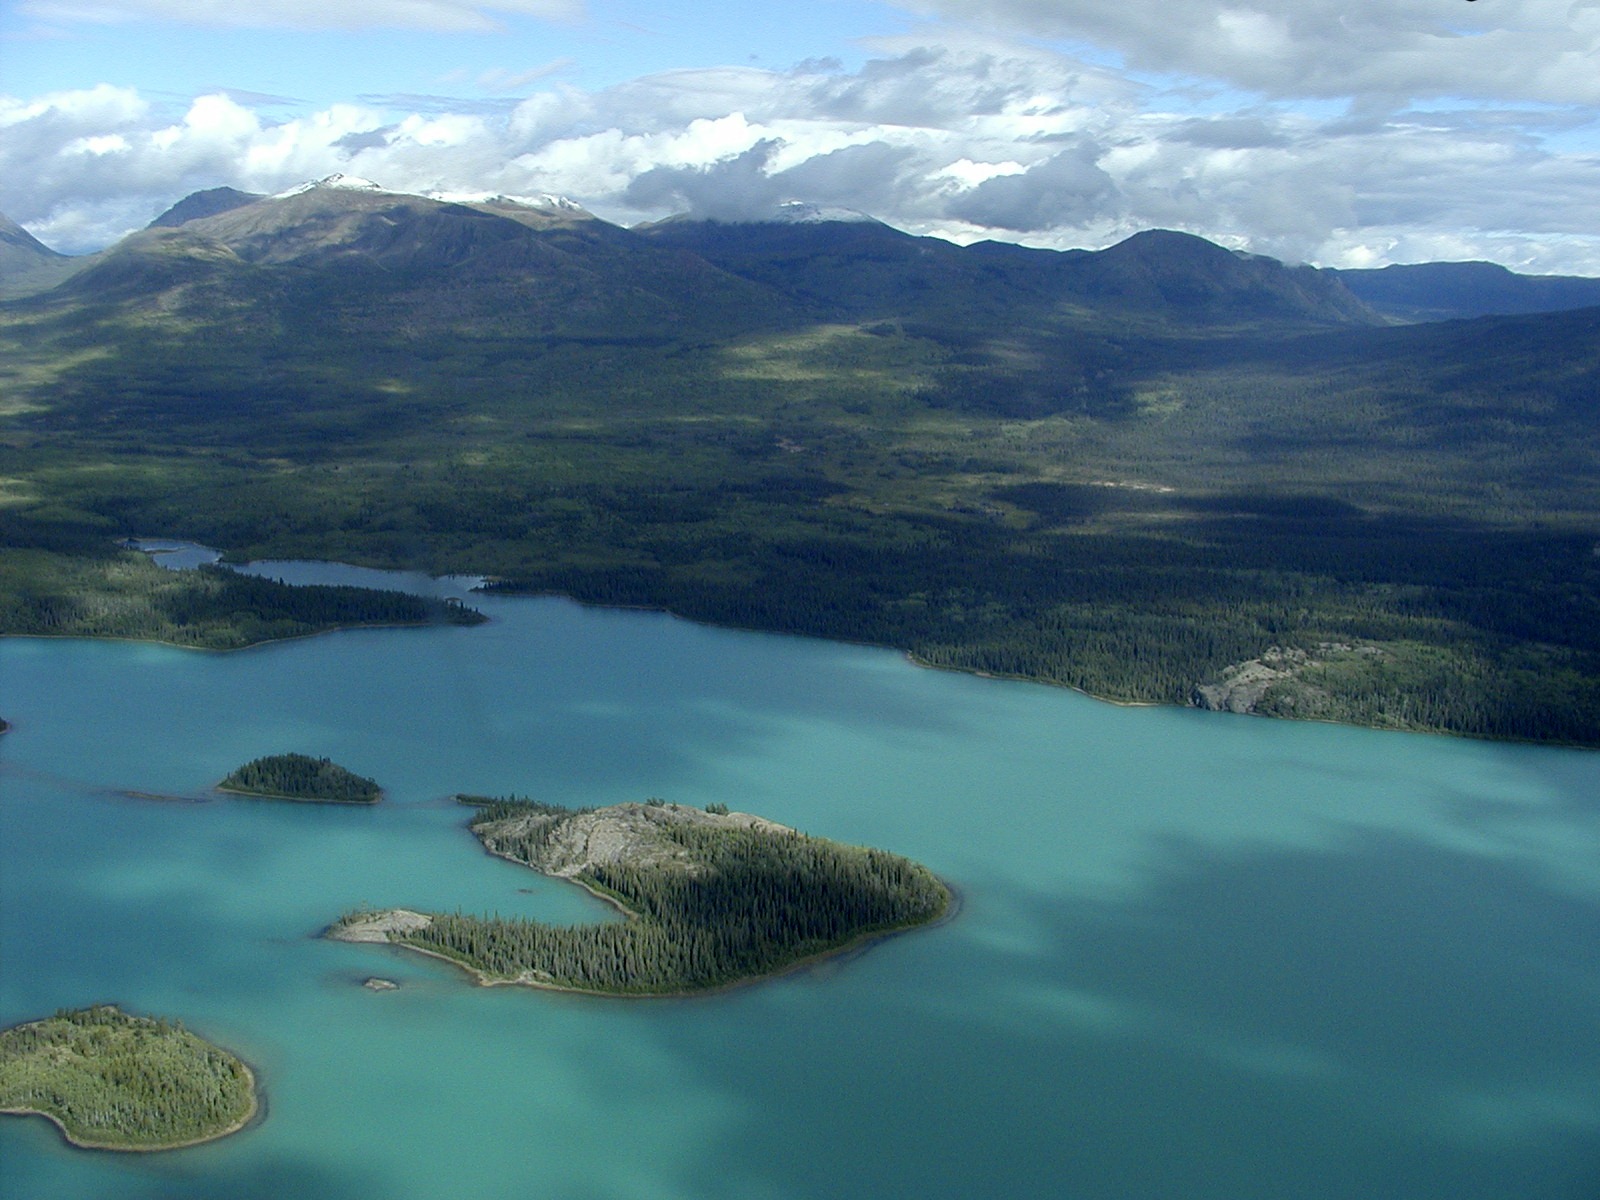
landscape, sea, nature, outdoor, wilderness, mountain, lake, view, land, mountain range, wild, environment, reflection, scenic, natural, scenery, fjord, reservoir, aerial view, mountains, lakes, fell, loch, crater lake, landform, geographical feature, yukon territory